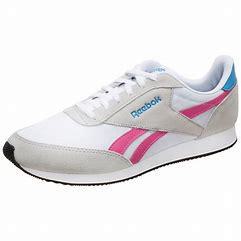
Brand: Reebok
Model: Royal Classic Jogger 2